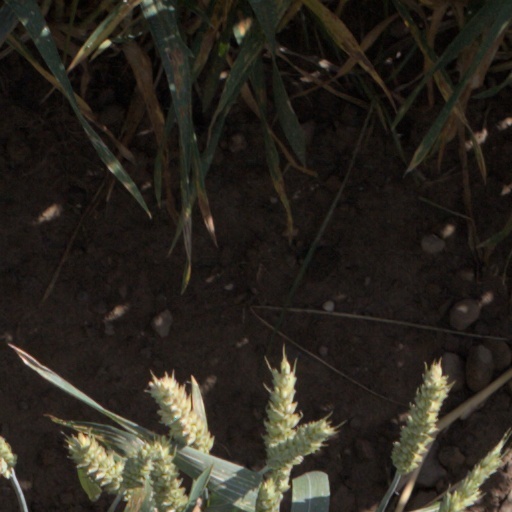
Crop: wheat